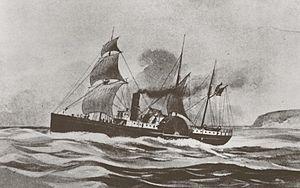
Le Brother Jonathan est un bateau à vapeur à aubes qui opéra sur les côtes est et ouest des États-Unis dans les années 1850 et 1860.